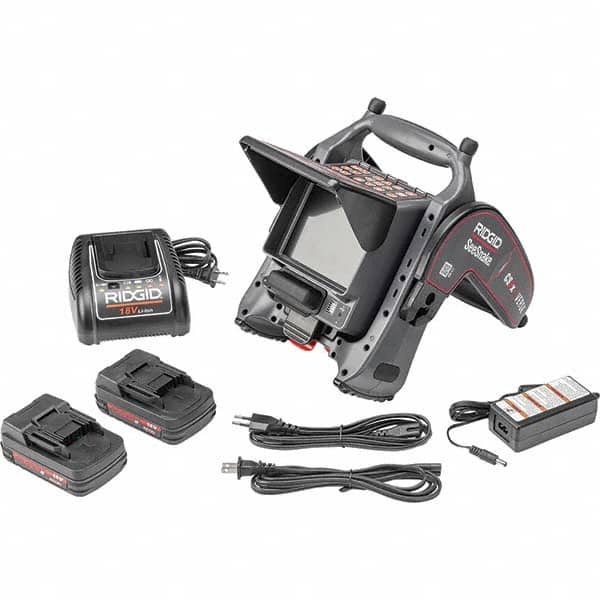
Ridgid - Camera & Borescope Accessories Accessory Type: Monitor For Use With: All SeeSnake Camera Reels
Item #: 16984460 Brand: Ridgid Model #: 64968 Product Specifications Camera & Borescope Accessories; Accessory Type: Monitor ; For Use With: All SeeSnake Camera Reels ; Size (Decimal Inch): 5.7 ; Additional Information: 640 x 480 Accessory Type Monitor For Use With All SeeSnake Camera Reels Size (Decimal Inch) 5.7 Additional Information 640 x 480
Brand: Ridgid
Category: Cameras & Optics > Camera & Optic Accessories > Optic Accessories > Spotting Scope Accessories